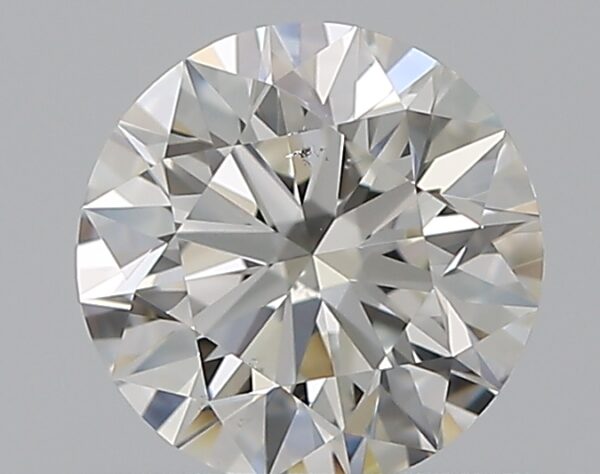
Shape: round
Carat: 0.51
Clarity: VS2
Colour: G
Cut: EX
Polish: EX
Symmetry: EX
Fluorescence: N
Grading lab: GIA
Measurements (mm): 5.12 x 5.14 x 3.18